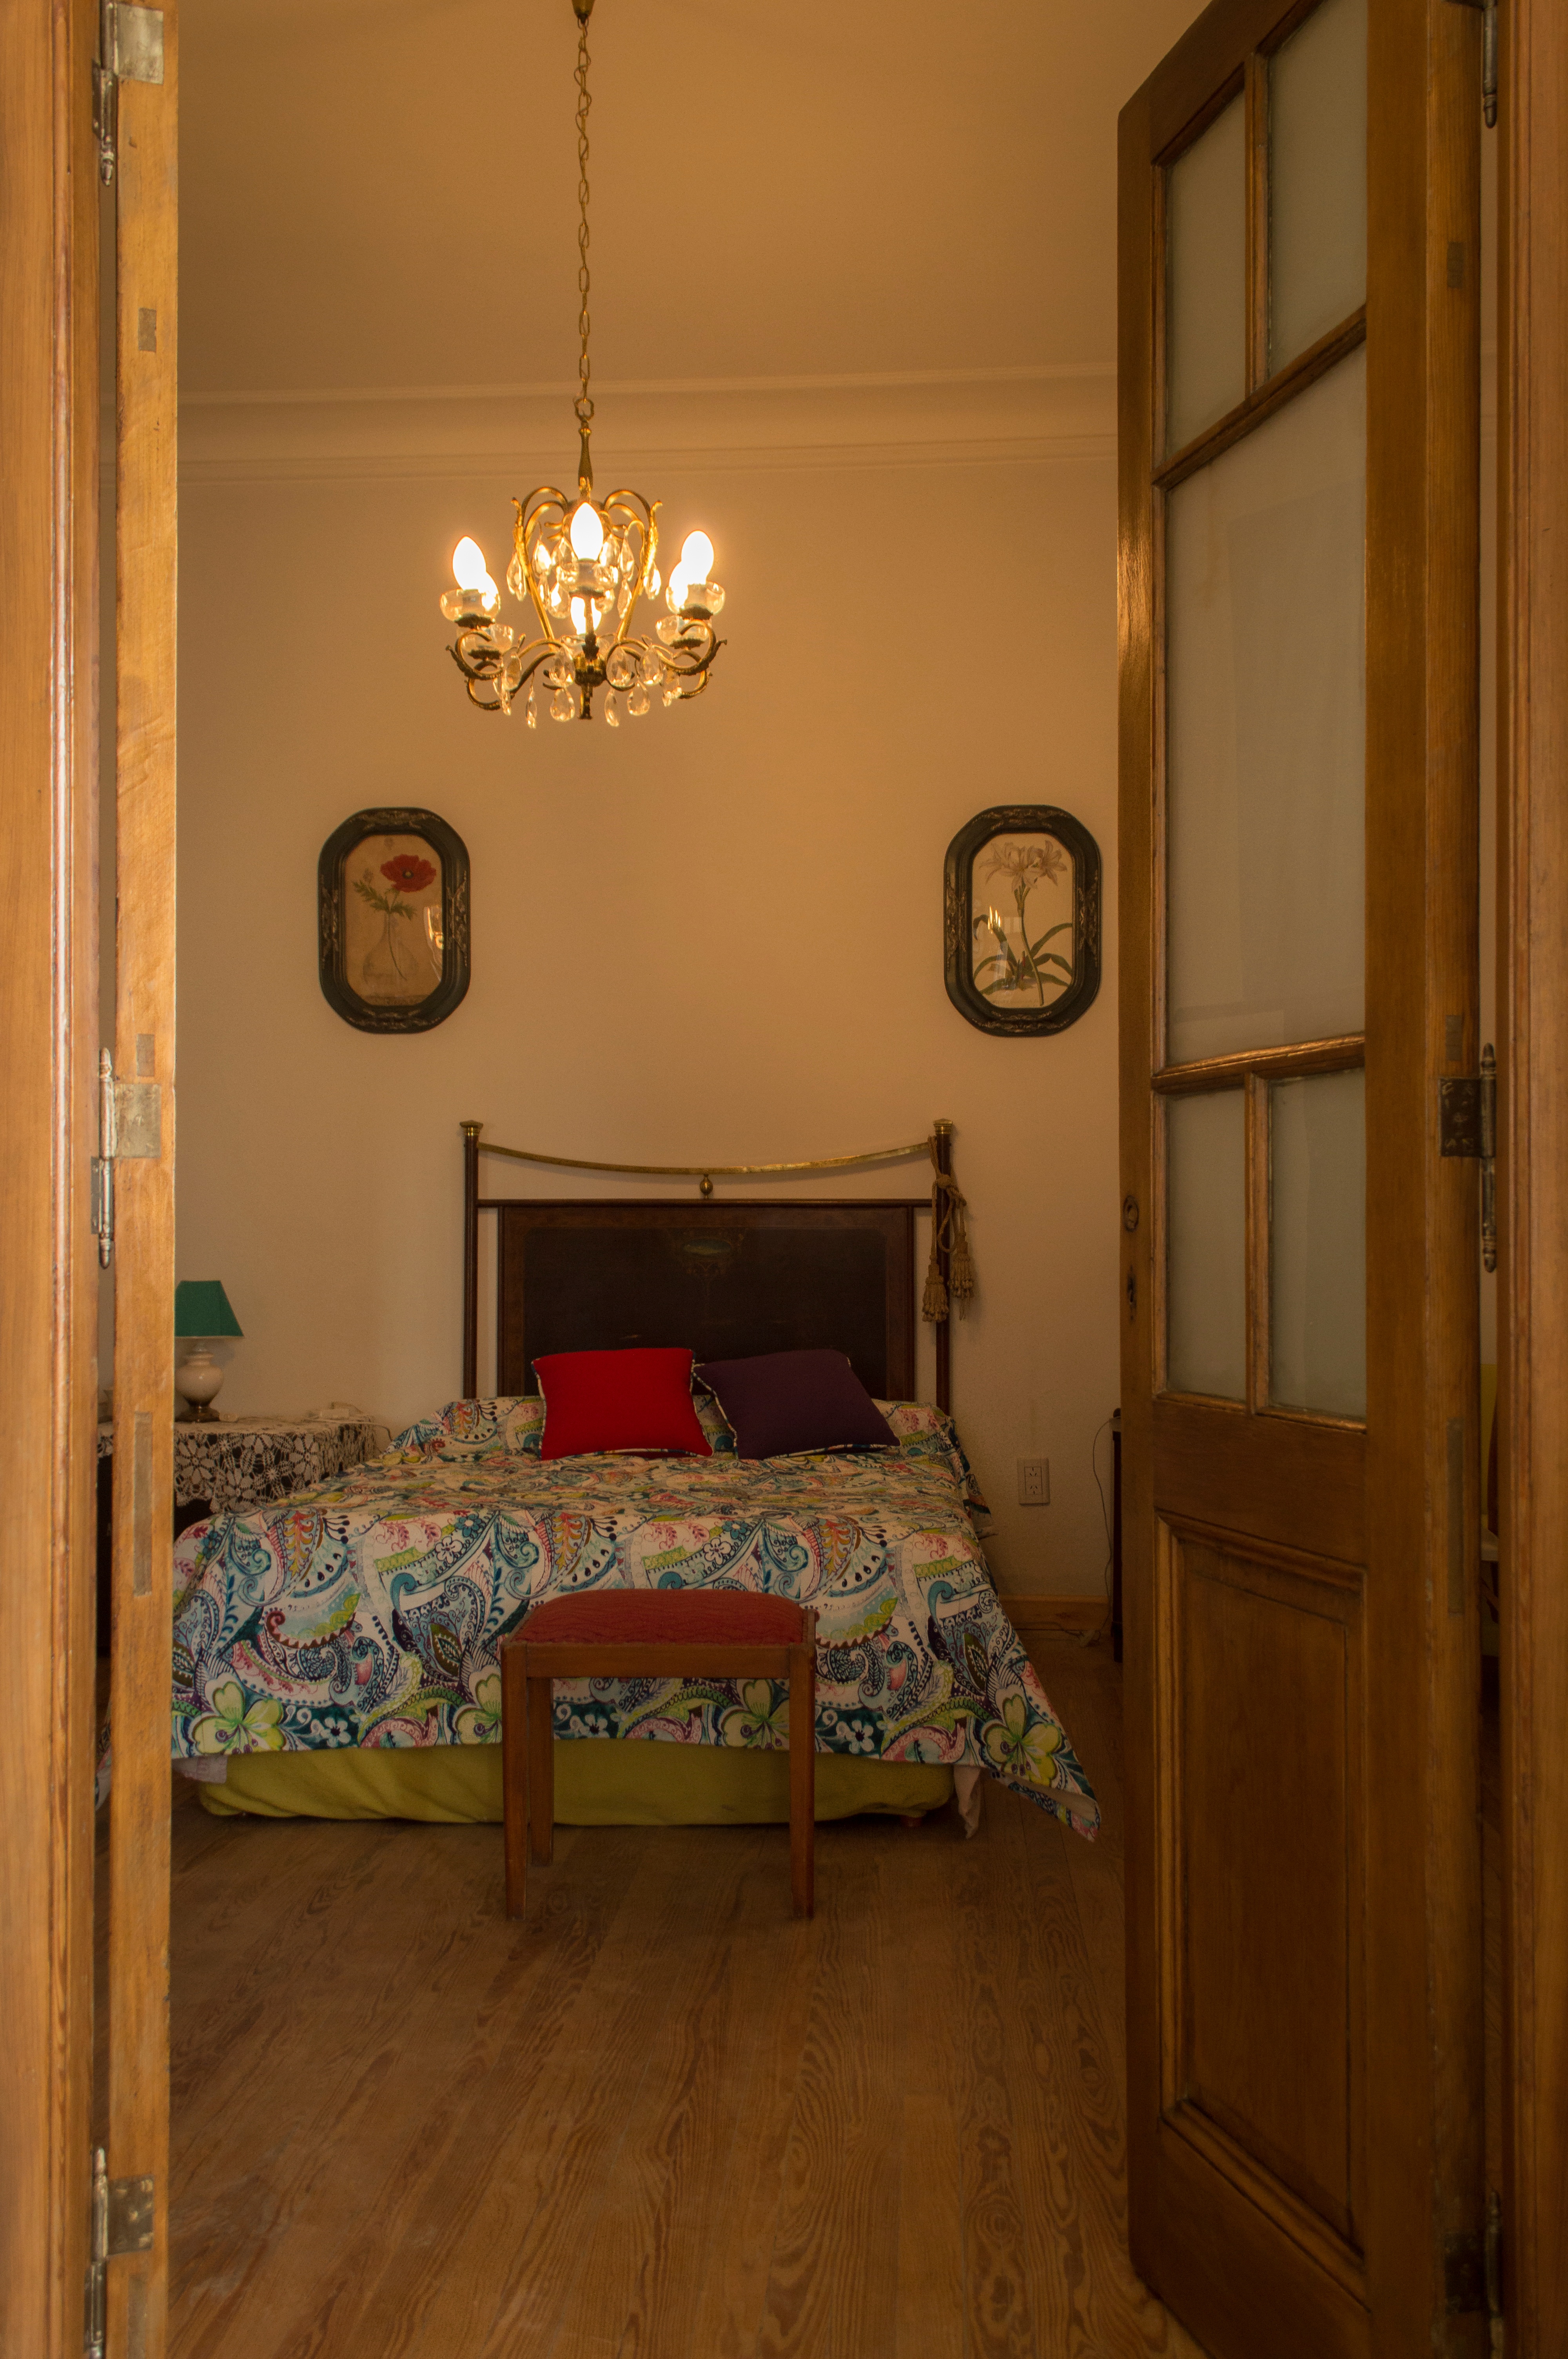
house, floor, home, cottage, property, living room, furniture, room, bedroom, apartment, interior design, hardwood, bed, farmhouse, estate